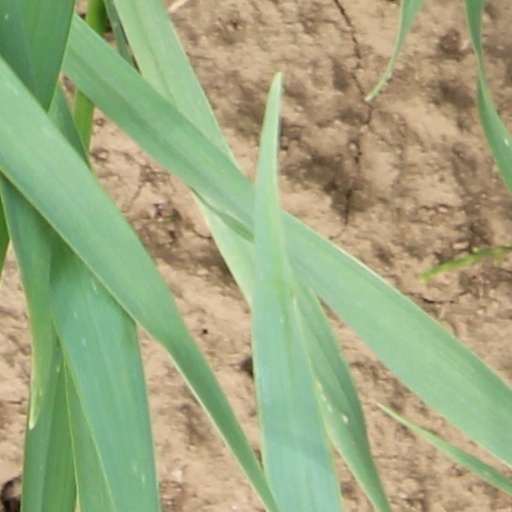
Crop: wheat